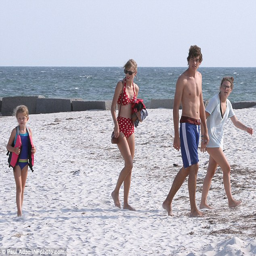
must be nice : family are so rich they even have their own private beach